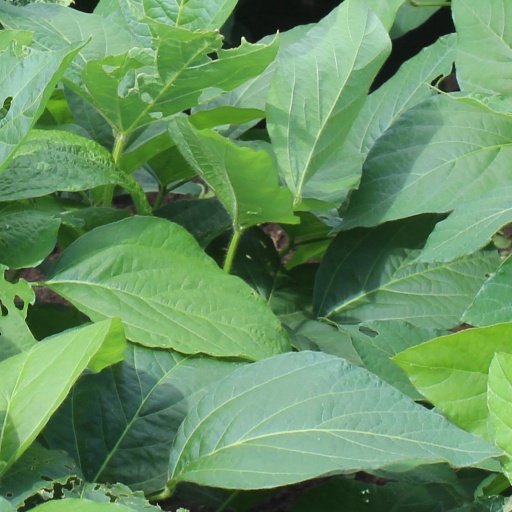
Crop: soybean